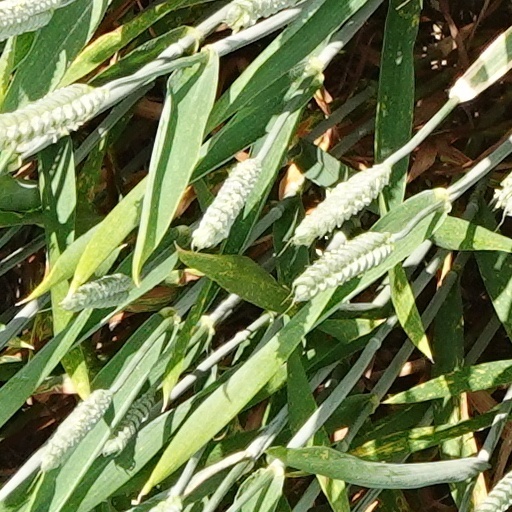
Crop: wheat